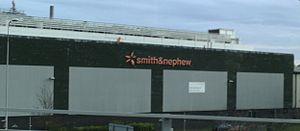
Smith & Nephew est une entreprise britannique de matériel médical faisant partie de l'indice FTSE 100. En France, l'entreprise est notamment installée à Neuilly-Sur-Seine depuis mars 2017. Elle était auparavant au Mans dans le technopôle Novaxis.